New Richmond Swing Bridge

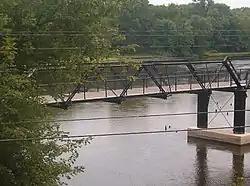

The New Richmond Swing Bridge, also known as the Fifty-Seventh Street Bridge, is a one lane swing bridge in Michigan. Located in Allegan County's Manlius Township, it connected 57th Street with Old Allegan Road over the Kalamazoo River until its closure to vehicular traffic. The name New Richmond comes from a former mining town in the area of the same name. The bridge is one of the oldest - if not the oldest - swing bridges extant in the United States, and is one of the oldest metal truss bridges in the state of Michigan and the state's longest pony truss bridge.